Ricardo Muñoz

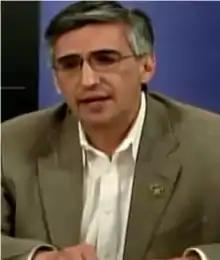

Ricardo Muñoz is a former member of the Chicago City Council, having served as alderman for the 22nd ward, which includes Little Village and Archer Heights. Muñoz was appointed to this position by Mayor Richard M. Daley in 1993 and served until 2019. He was the longest tenured Latino and fourth longest tenured member of the Chicago City Council.